Arena Corinthians

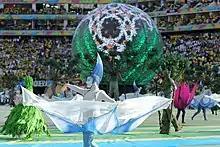
FIFA World Cup 2014 Opening Ceremony

The stadium was one of the venues for the 2014 FIFA World Cup. Because of FIFA rules, it was called "Arena de São Paulo" during the tournament. The stadium hosted the opening ceremony followed by the opening match between Brazil and Croatia, three other group stage matches, a Round 16 match and a semi-final. Because of the request of at least 65,000 seats for the World Cup opening match, temporary seats were added to the stadium for the tournament, although the final usable capacity only reached 62,200 for the opening match.